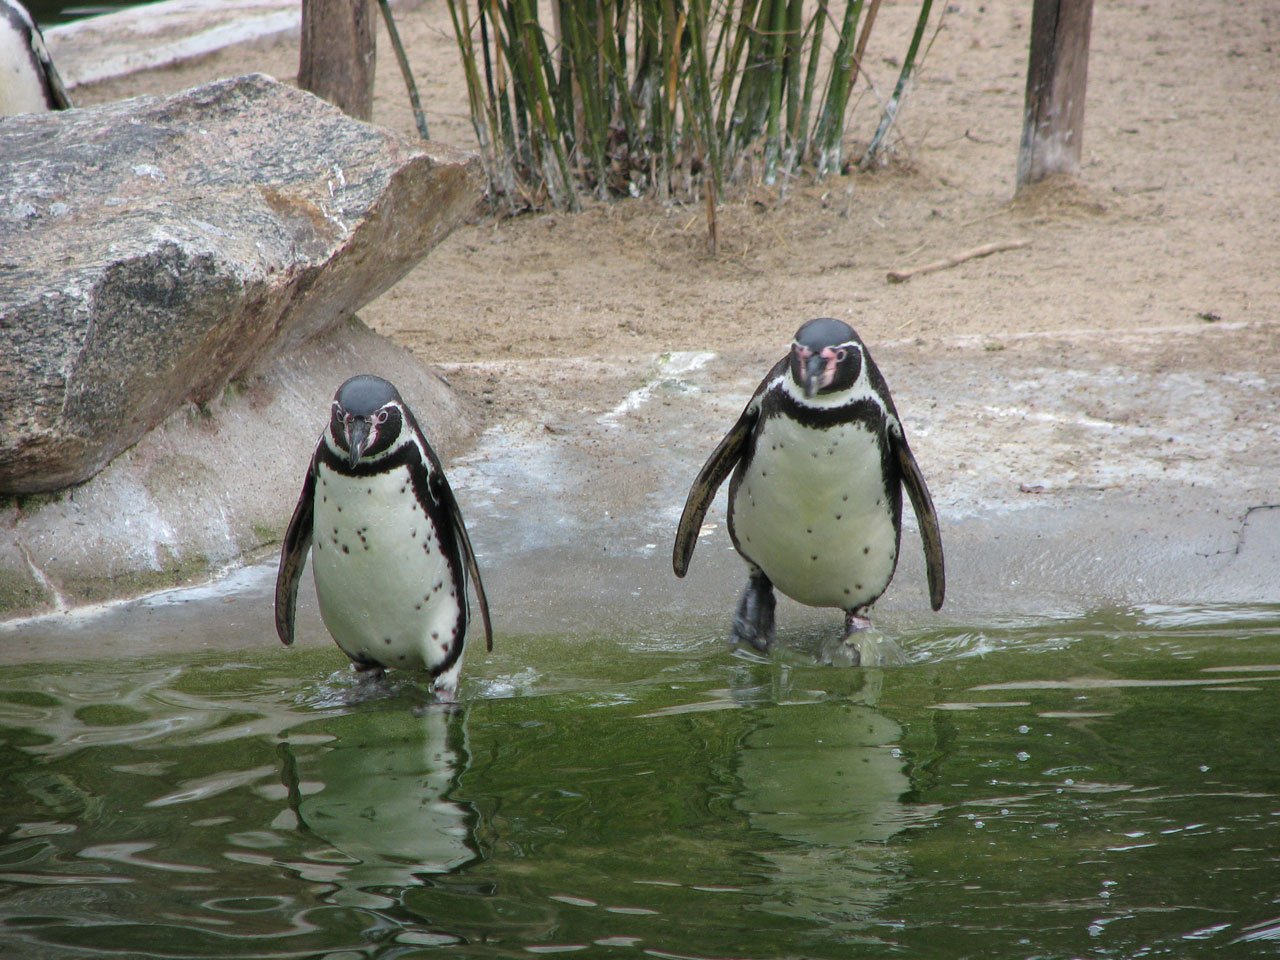
water, cold, bird, group, animal, wildlife, zoo, together, fauna, penguin, rocks, birds, animals, vertebrate, penguins, antarctica, flightless bird, beaks